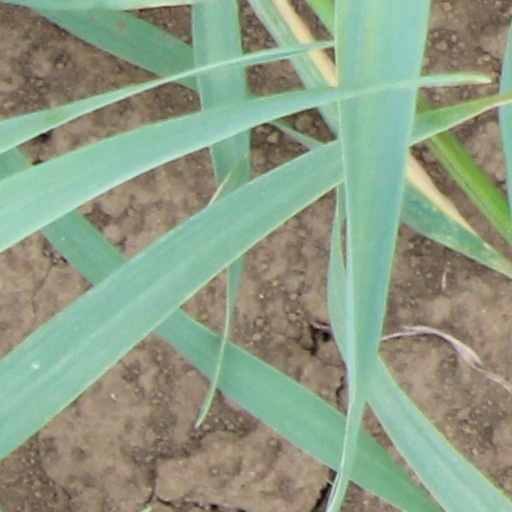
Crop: wheat